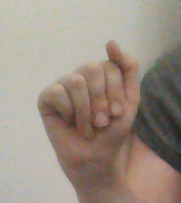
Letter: saad